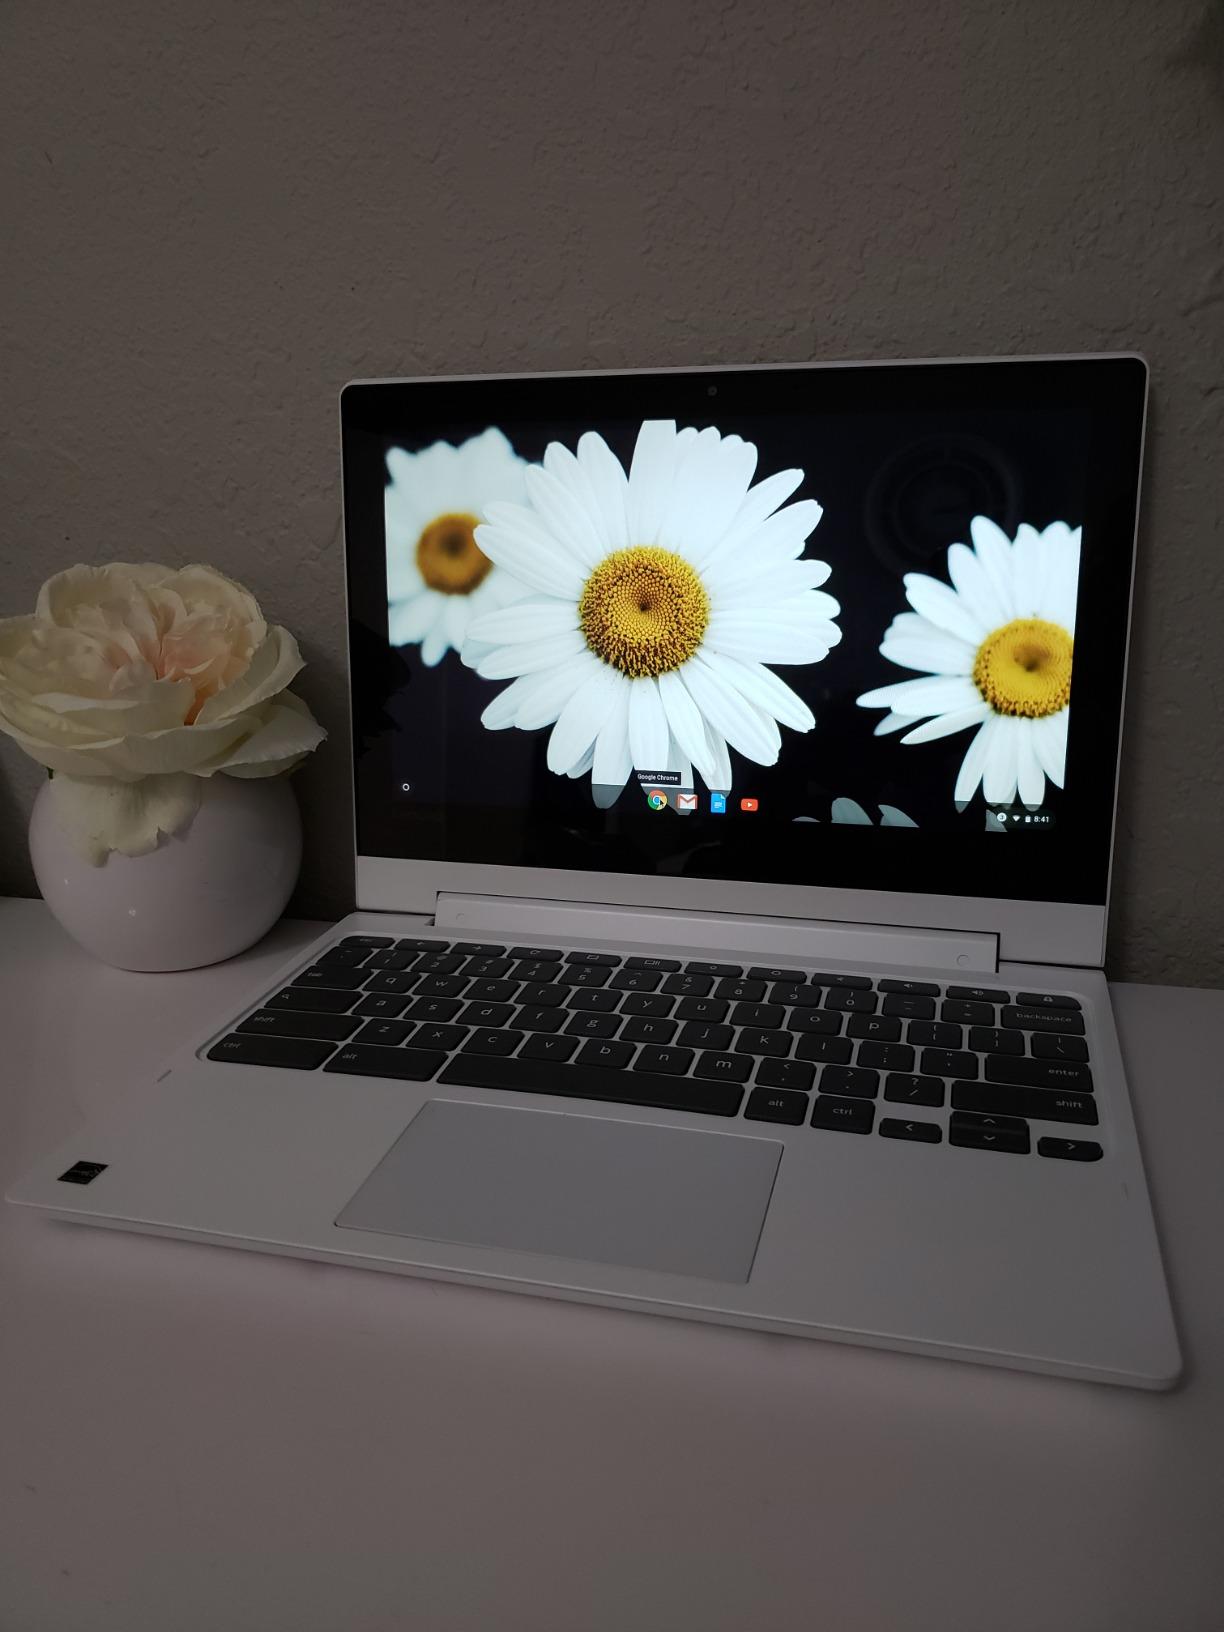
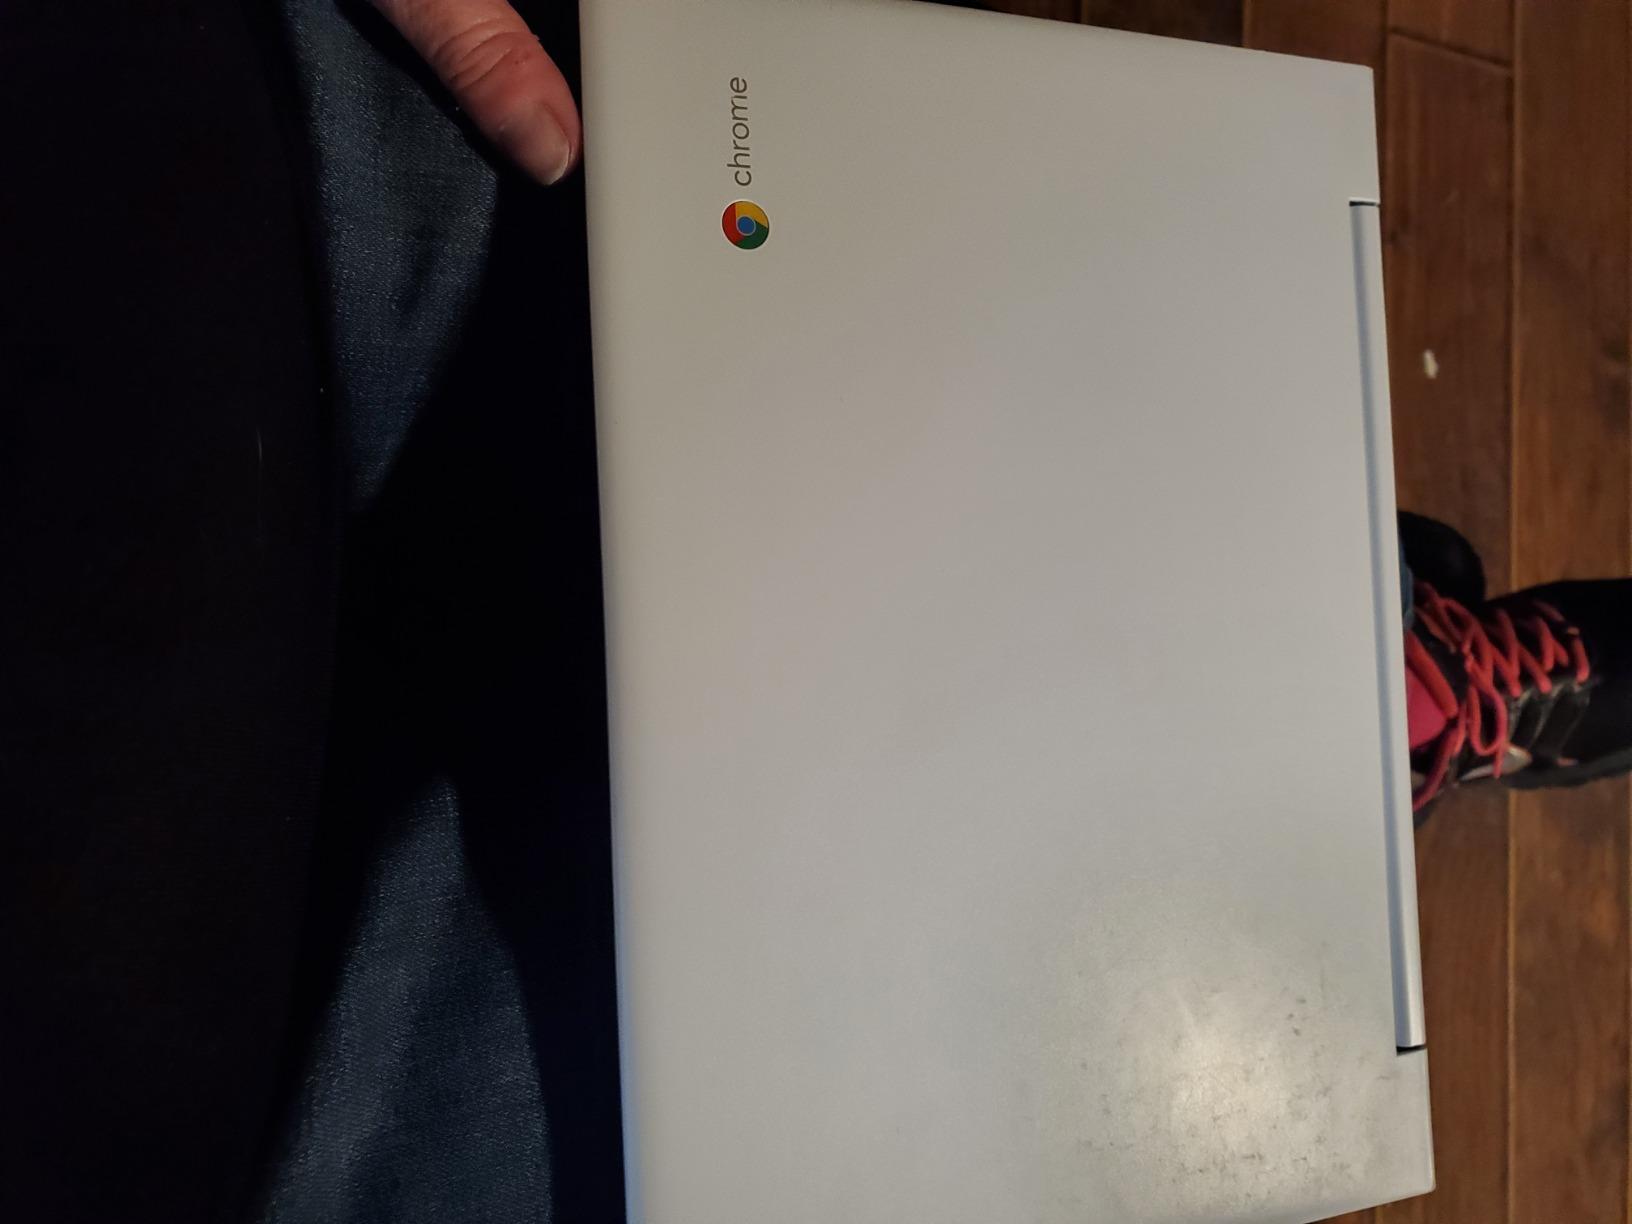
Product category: laptop
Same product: yes